Jani Lane

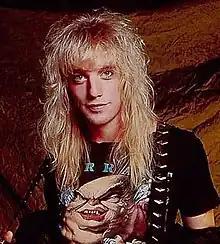
Lane circa 1989

Jani Lane (born John Kennedy Oswald; February 1, 1964 – August 11, 2011) was an American singer and the lead vocalist, frontman, lyricist and main songwriter for the glam metal band Warrant. From Hollywood, California, the band experienced success from 1989 to 1996 with five albums reaching international sales of over 10 million. Lane left Warrant in 2004 and again in 2008 after a brief reunion. Lane also released a solo album, "Back Down to One," in 2003, and the album "Love the Sin, Hate the Sinner" with a new group, Saints of the Underground, in 2008. Lane contributed lead vocals and songwriting to various projects throughout his career.